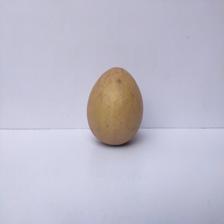
Size: Large